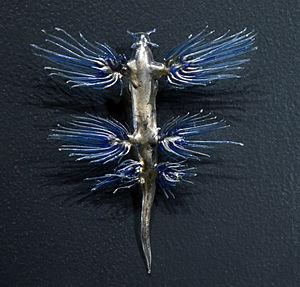
Léopold Blaschka et son fils Rudolf Blaschka sont des artisans verriers allemands connus pour leurs réalisations de représentations en verre du monde floral et animal.
Glaucus atlanticus, parfois appelé glaucus atlantique, dragon bleu ou hirondelle de mer, voire francisé en glauque atlantique dans les publications anciennes, est une petite espèce de nudibranches de la famille des Glaucidae. C'est un mollusque gastéropode décrit comme élégant par ses formes et ses couleurs, mêlant le blanc et le gris perle à différents tons de bleu. Il vit dans toutes les eaux tempérées ou tropicales, où il flotte à la surface des eaux parmi le pleuston, la face ventrale tournée vers la surface. Il se nourrit principalement d'hydrozoaires dont il tire son pouvoir urticant, y compris pour l'Homme, en conservant certains de leurs nématocystes. Glaucus atlanticus est hermaphrodite et pond des chapelets d'œufs laissés à la dérive ou fixés sur les cadavres des proies des adultes.